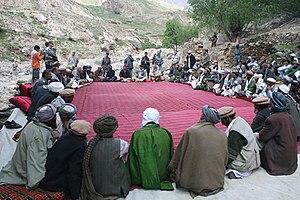
Une jirga est une assemblée tribale qui vise à prendre des décisions par consensus, surtout au sein de l'ethnie Pachtounes, surtout au Pakistan et en Afghanistan.